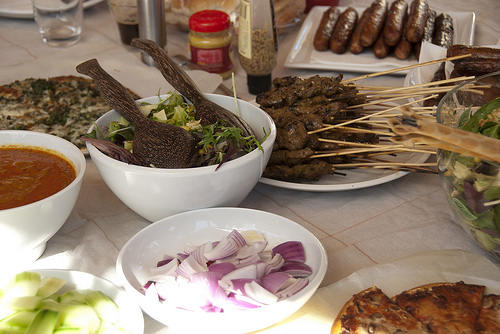
question: 茶色い液状の食べ物はどんな器に入っていますか？
answer: 白い丼

question: 白い丼はいくつありますか？
answer: 2つ

question: コップはどこに写っていますか？
answer: 画像左上隅

question: 串に刺さった食べ物はどんな器に盛られていますか？
answer: 白くて丸い平たいお皿

question: コップはどんなコップですか？
answer: 透明なガラスコップ

question: 白い丼に刺さった海苔は何枚ですか？
answer: 2枚

question: 左下隅に写った皿の上には何がありますか？
answer: 切った野菜

question: 四角い皿はいくつありますか？
answer: 1つ